Andrew Gray (zoologist)

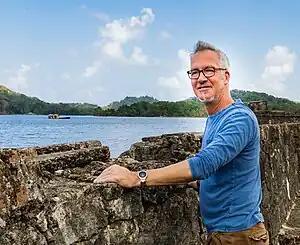
Andrew Gray, Panama, 2018

Andrew Gray is an Honorary Senior Lecturer at The University of Manchester. He was appointed Curator of Herpetology at Manchester Museum in September 1995. Here he established ‘The Vivarium’, a free to the public purpose-built facility dedicated to the conservation of tropical amphibians. Gray's interest in amphibians and reptiles began from a very early age. During his career as a professional herpetologist he has discovered new species and established conservation initiatives to save some of the rarest frogs in the world, for example the critically endangered lemur leaf frog. Gray is an authority on frogs of the Phyllomedusinae genus "Cruziohyla". He described the tadpole of "Cruziohyla calcarifer" and in 2018 described the new species "Cruziohyla sylviae" which is named after his first grandchild Sylvia Beatrice Gray.